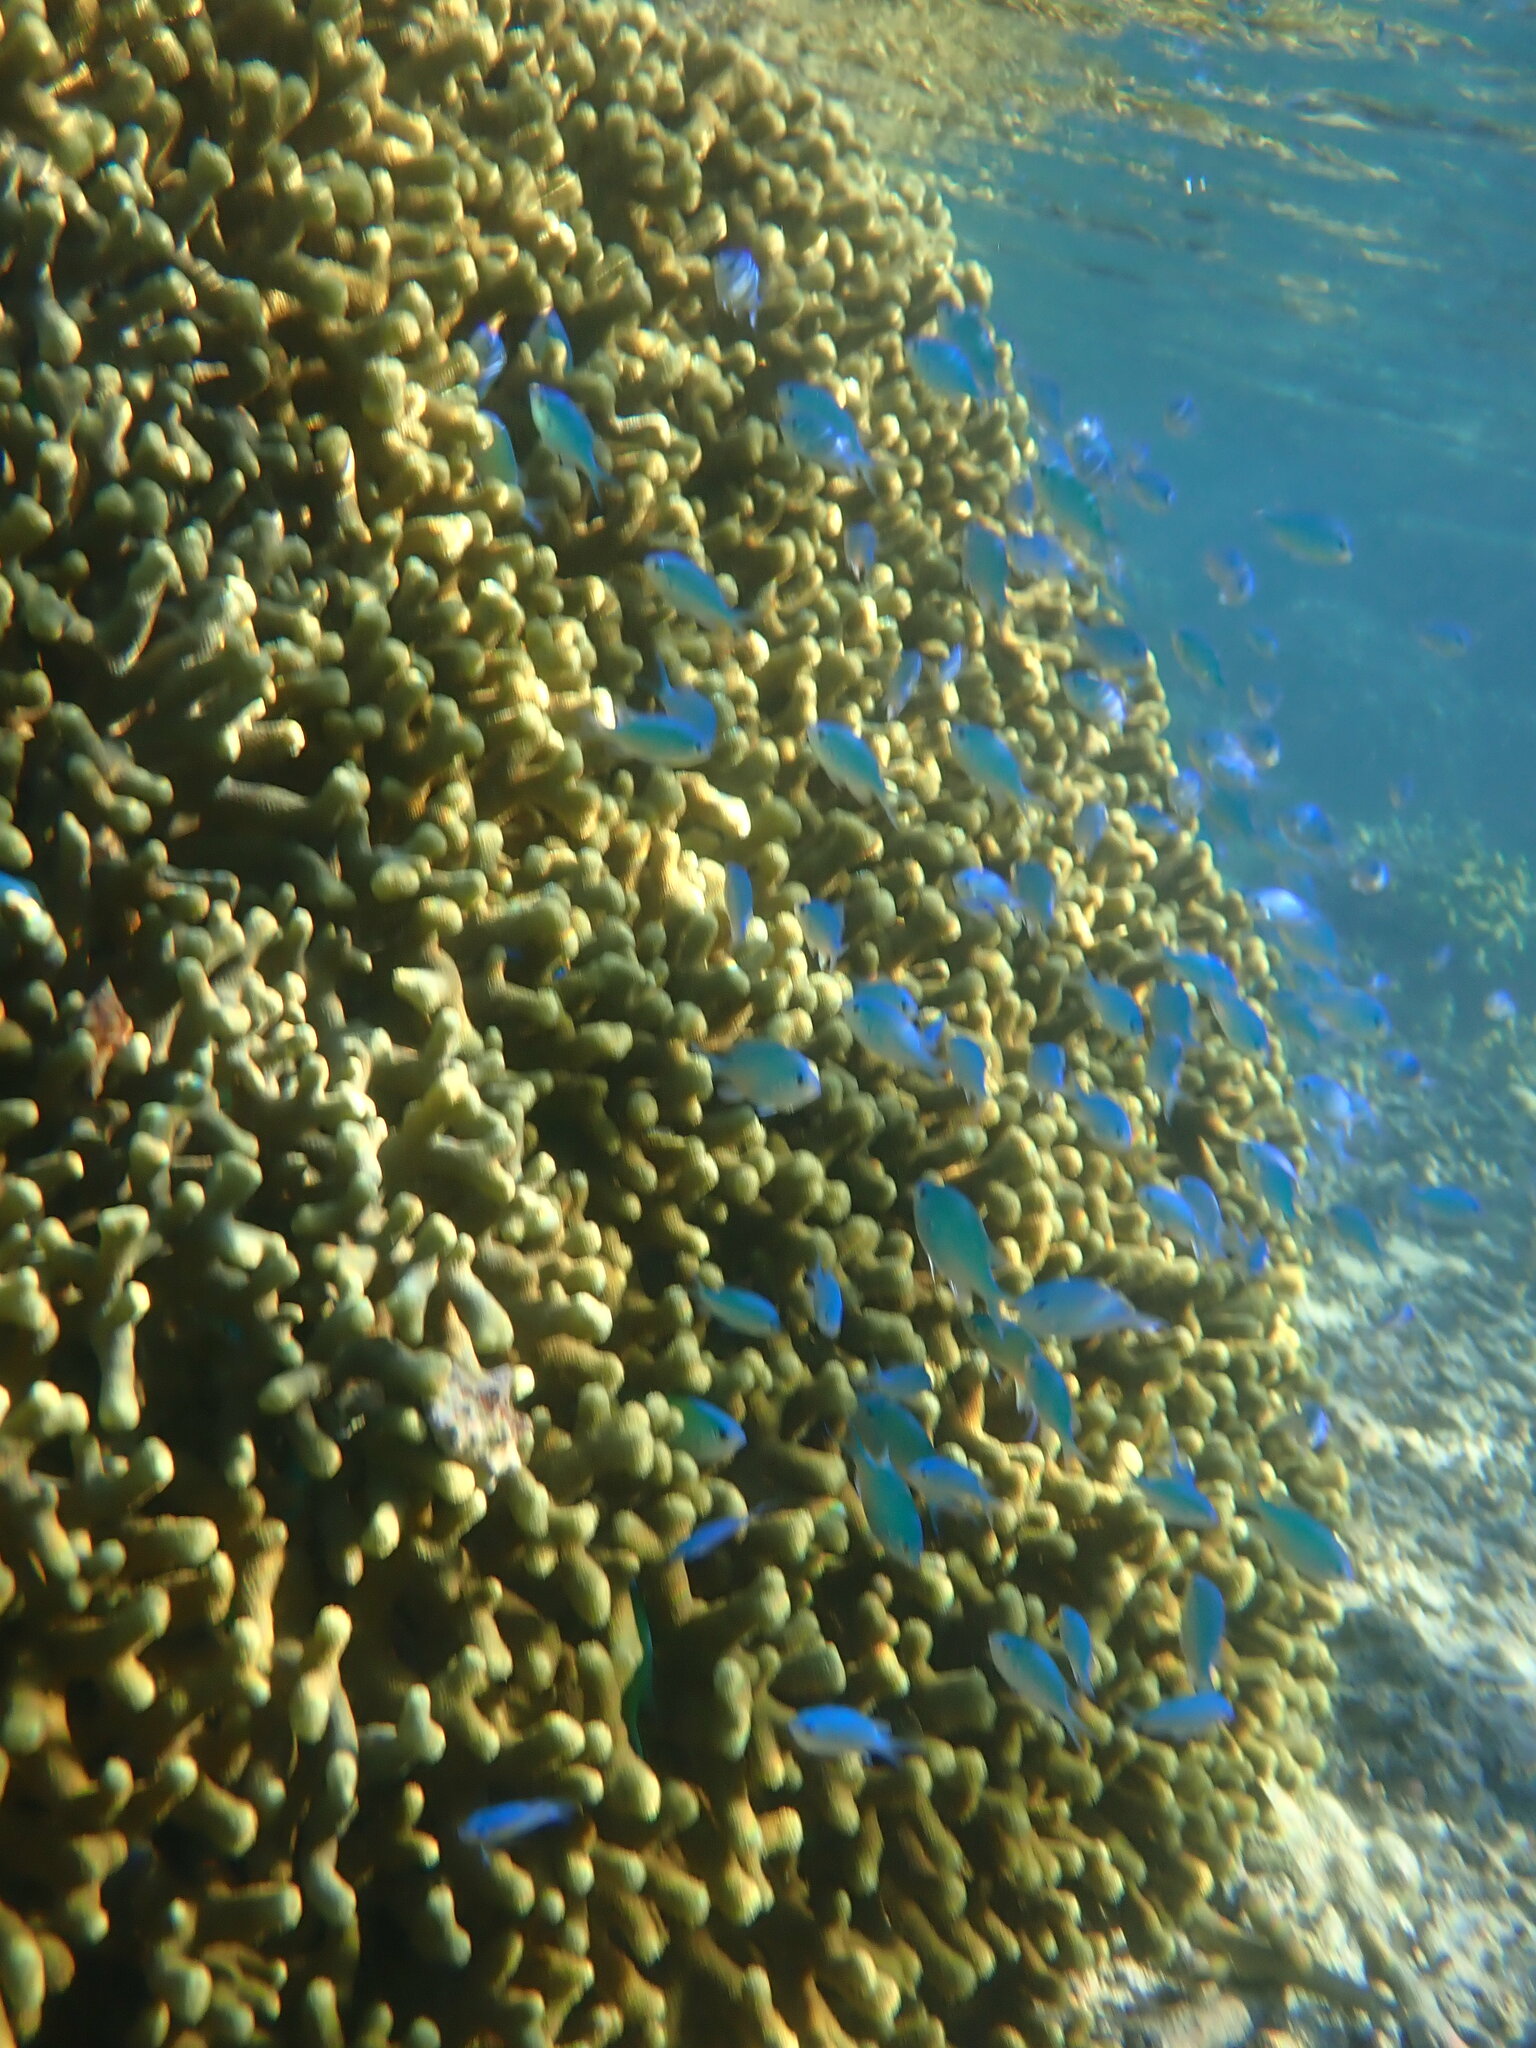
Chromis viridis (Blue-green Chromis)